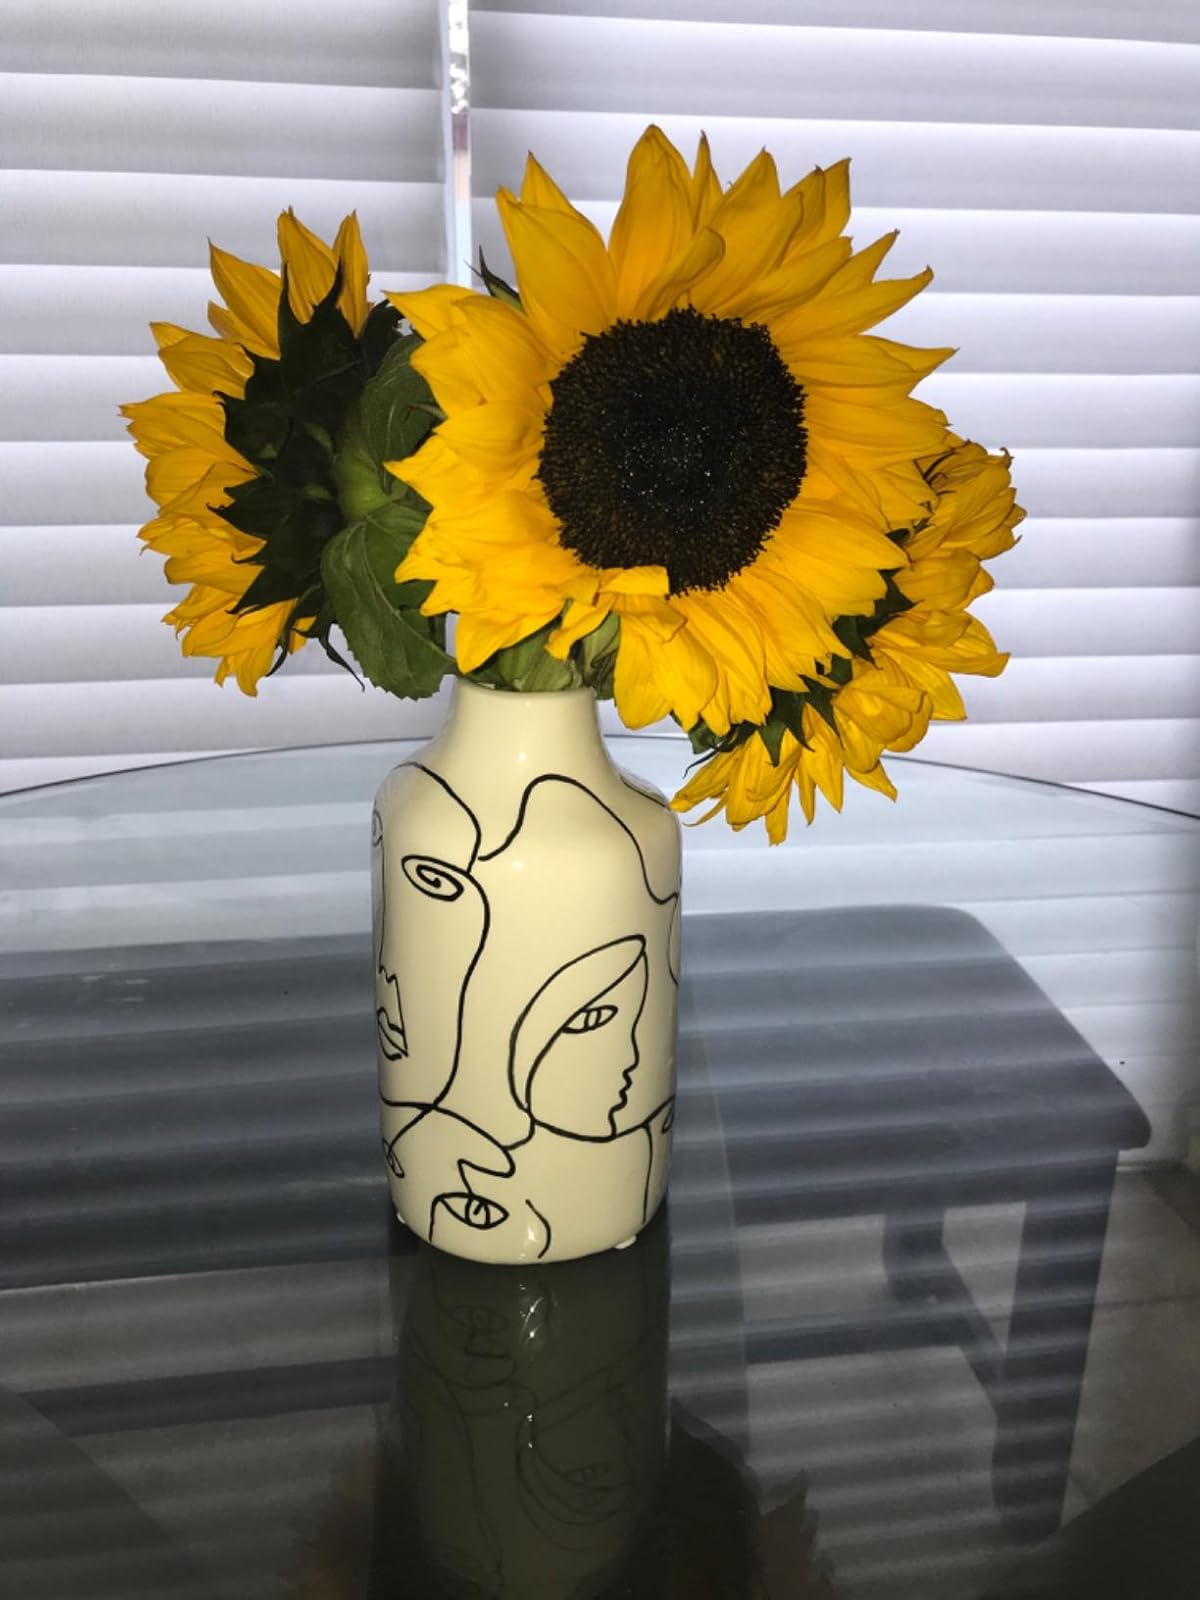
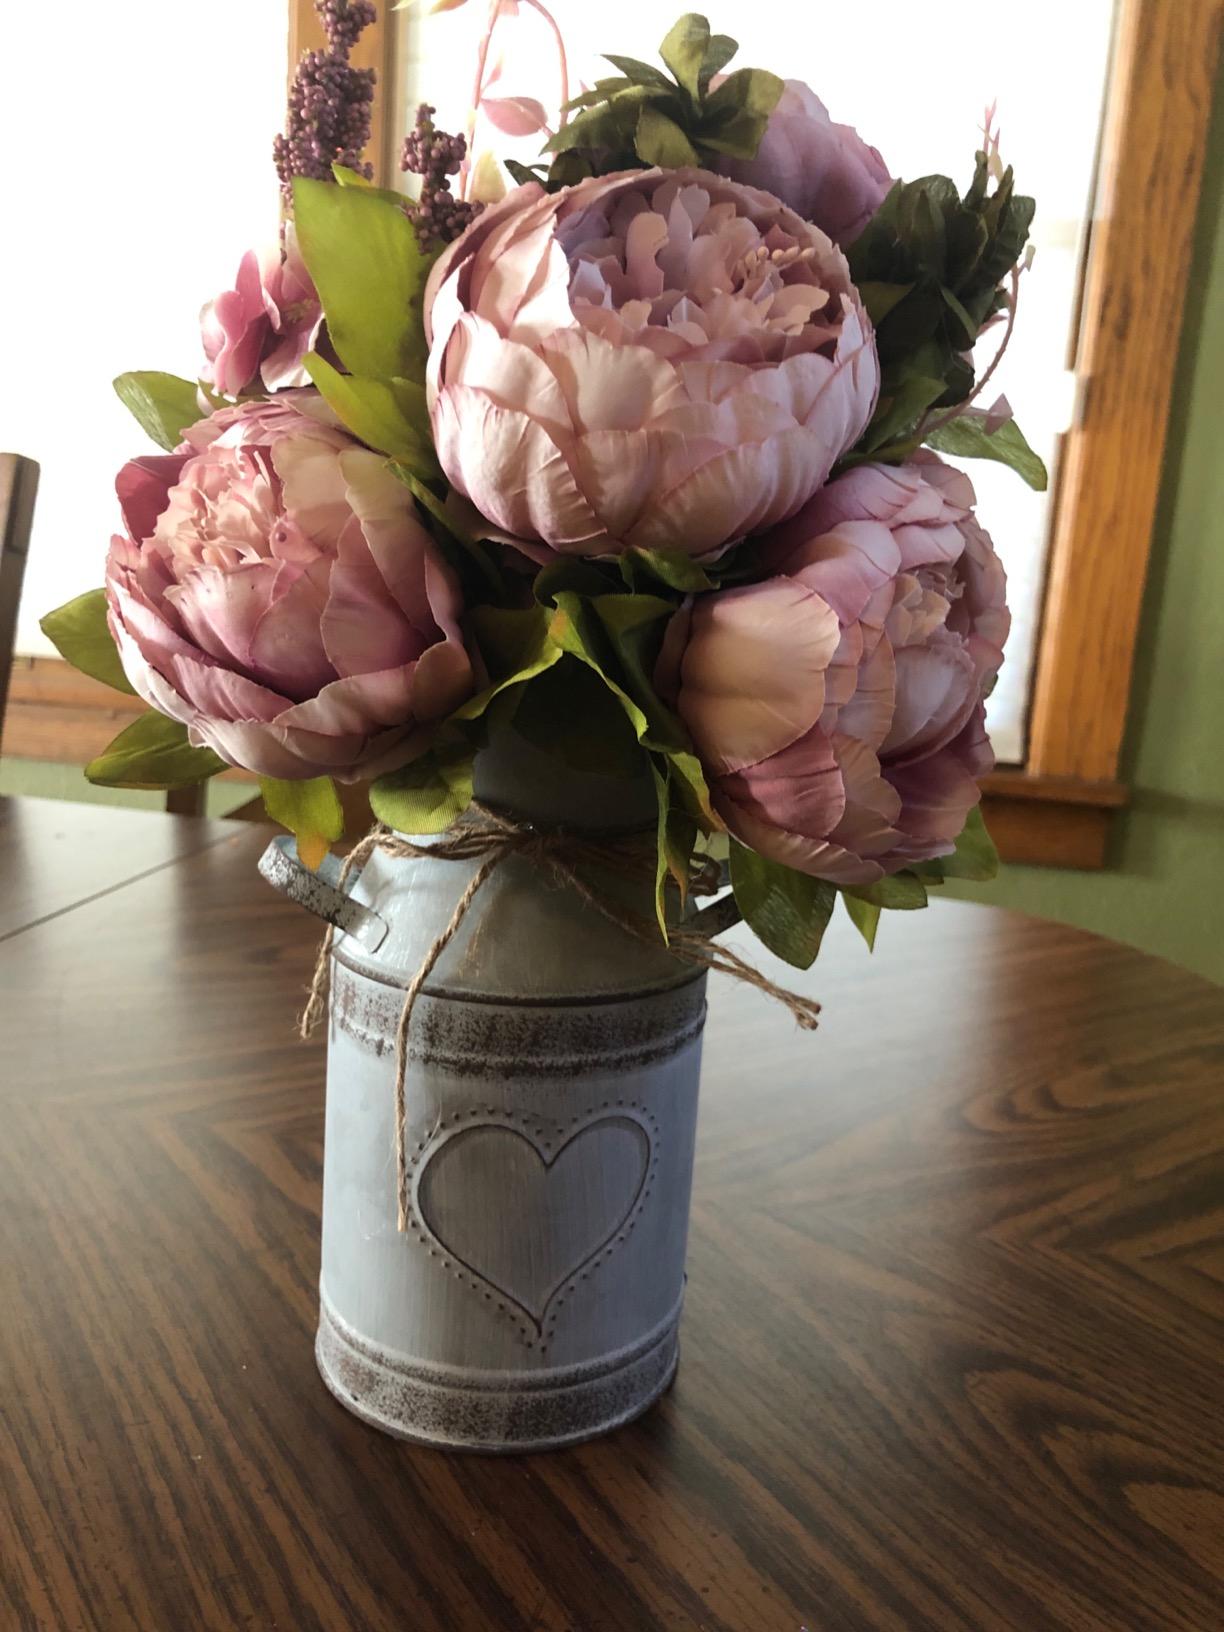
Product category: vase
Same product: no